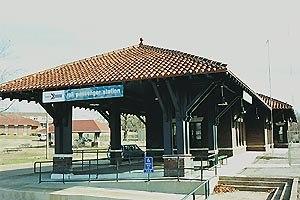
La gare d'Arkadelphia est une gare ferroviaire des États-Unis, située sur le territoire de la ville d'Arkadelphia dans l'État de l'Arkansas.